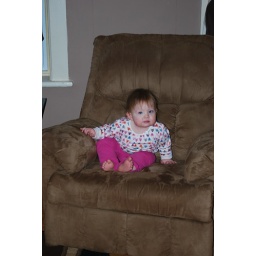
a big girl in the chair